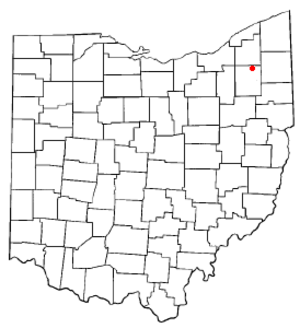
Hiram est une ville américaine située dans le comté de Portage, dans l’État de l'Ohio. En 2010, sa population est de 1 406 habitants.